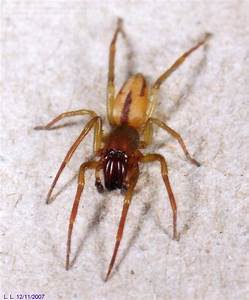
Label: spider